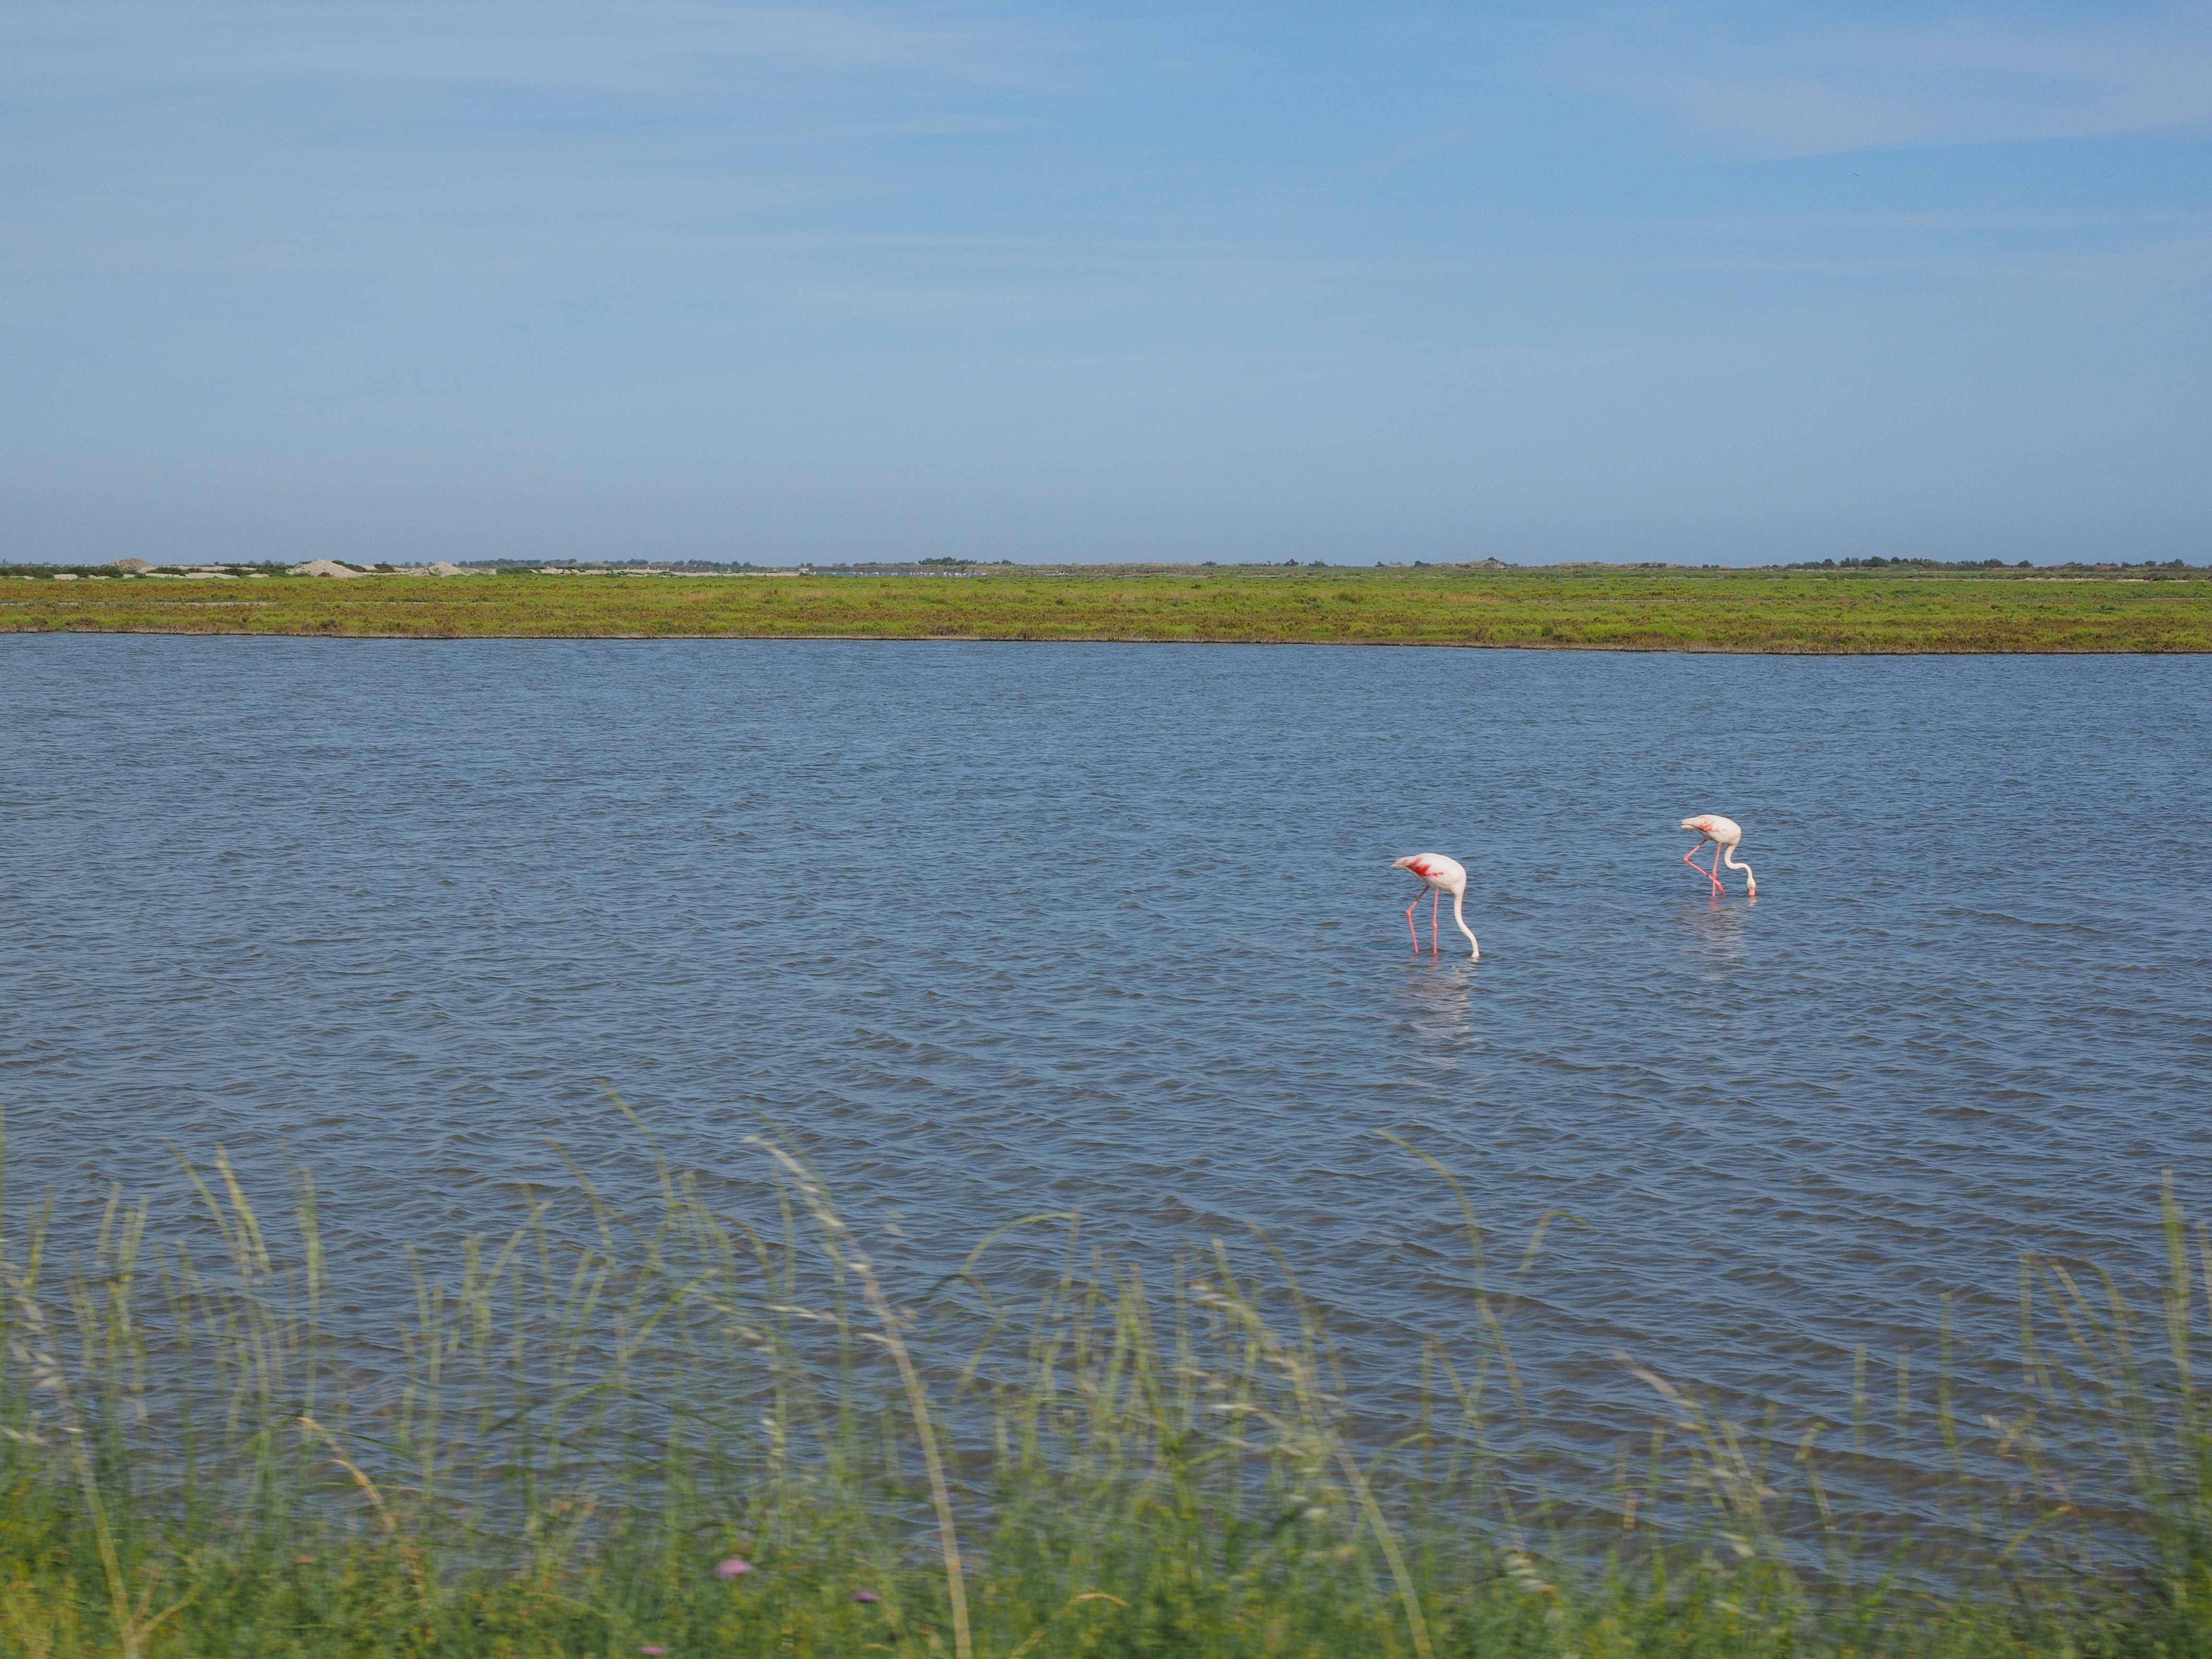
sea, water, marsh, bird, meadow, shore, lake, pond, france, lagoon, reservoir, salty, wetland, lakes, habitat, camargue, loch, water bird, flamingos, provence alpes c te d azur, bouches du rh ne, nature park camargue, bogs, saltwater lagoon, pink flamingos, mudflat, natural environment